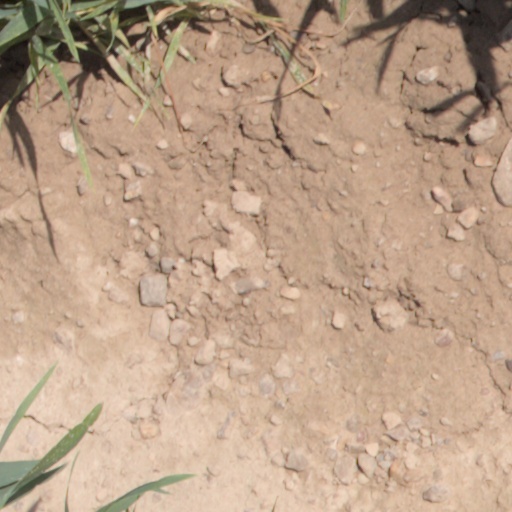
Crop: wheat